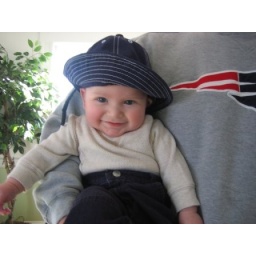
Liam in a cute hat